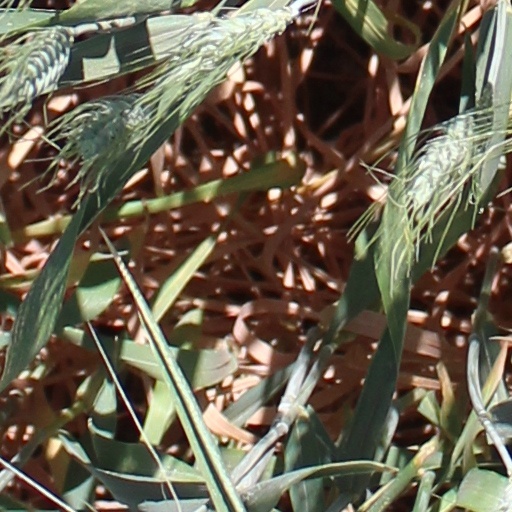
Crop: wheat